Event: Ecuador Earthquake
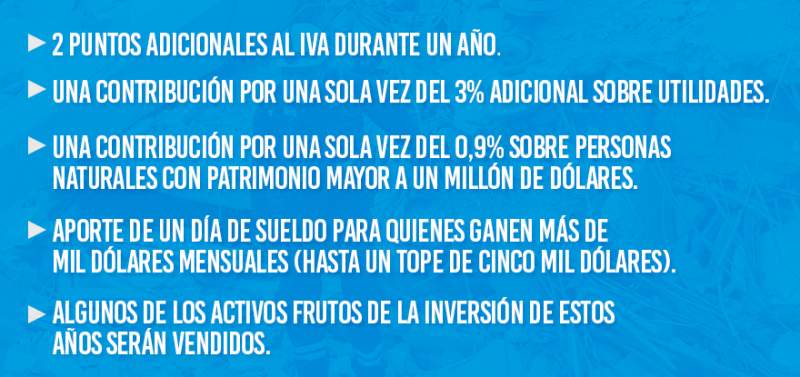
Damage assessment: no_damage